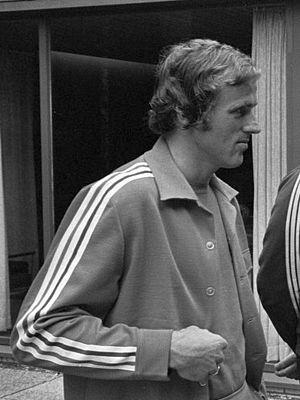
Henry Antonie Vos est un joueur de football néerlandais né le 4 septembre 1946 à La Haye et mort le 19 mai 2010 à Delft.